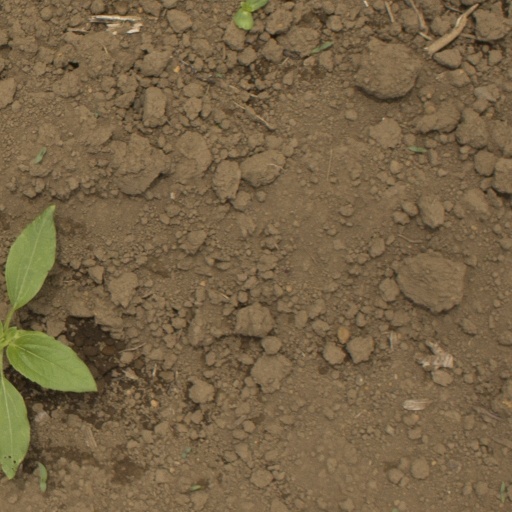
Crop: Jerusalem artichoke